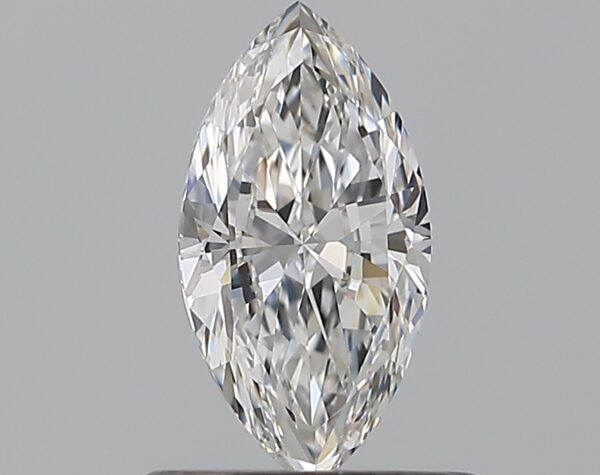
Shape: marquise
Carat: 0.51
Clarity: VVS2
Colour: E
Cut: EX
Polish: EX
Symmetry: VG
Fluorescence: N
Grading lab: GIA
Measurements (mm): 8.02 x 4.15 x 2.45